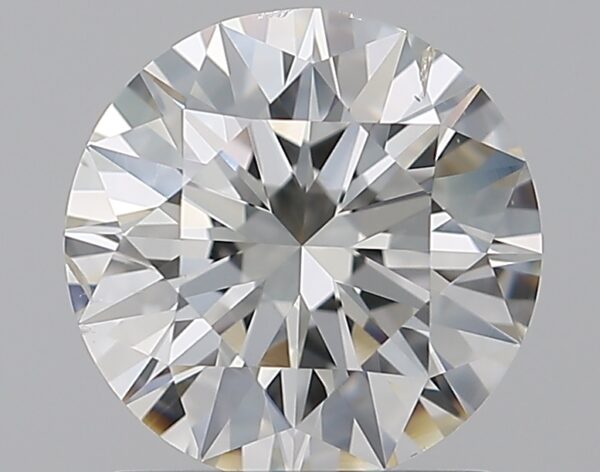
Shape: round
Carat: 1.5
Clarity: SI1
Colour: I
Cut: EX
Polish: EX
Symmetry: EX
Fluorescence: N
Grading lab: GIA
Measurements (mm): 7.33 x 7.37 x 4.55